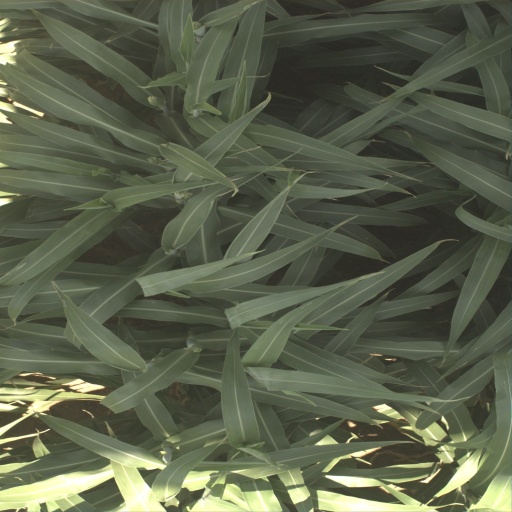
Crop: sorghum